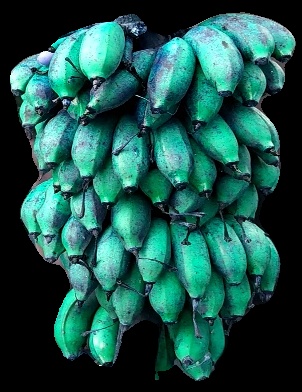
Variety: rasbale
Grade: grade3